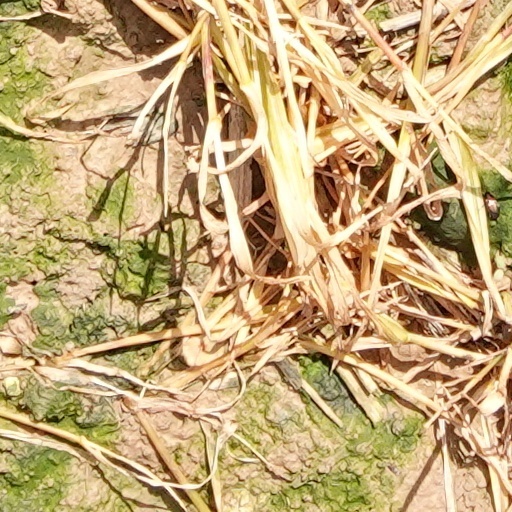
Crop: wheat